Fender Twin

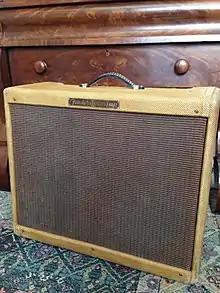
1955 Twin-Amp, model 5E8. Dual rectifiers and 6L6 power tubes, twin 12" speakers.

After the preceding looks of the early 1950s (TV front from 1950 to 51/2; wide panel '52–54), Leo Fender changed the cabinet design again, this time opting for no extra wood on the front of the amp, except for the narrow top and bottom panels that hold the baffle board to the cabinet.